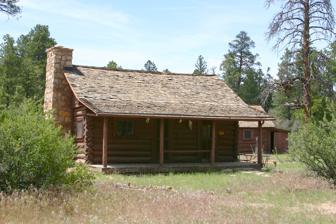
Building: Hull Cabin Historic District
Country: United States of America
Year built: 1890
Historic district in Arizona, United States United States historic place Hull Cabin Historic District U.S. National Register of Historic Places U.S. Historic district Hull Cabin Location in Arizona Show map of Arizona Location in United States Show map of the United States Nearest city Grand Canyon South Rim, Arizona Coordinates 35°58′4.9″N 111°56′46.23″W / 35.968028°N 111.9461750°W / 35.968028; -111.9461750 Area 35 acres (14 ha) Built 1890 ( 1890 ) Built by William Hull Architectural style Log Cabin NRHP reference No. 85003370 Added to NRHP October 23, 1985 The Hull Cabin was built in the late 1880s near the South Rim of the Grand Canyon by settler William Hull. The Hull family arrived in the area in 1880 and established a ranch in the area, raising sheep and building the Hull Tank, a large earth-banked reservoir for their stock. The Hulls branched out into prospecting and were among the first to take in tourists heading to the Grand Canyon. In 1893 the lands surrounding the Hull property were designated the Grand Canyon Forest Reserve . At some point after 1893 Hull left the area, and the cabins became property of the Department of the Interior . The cabin site was located near the somewhat boundary between Grand Canyon National Monument and Coconino National Forest , and at various times was considered to be within either property. However, on February 21, 1907 the cabin and its dependencies were transferred to Coconino National Forest, becoming the Hull Tank Ranger Station. In 1910 the cabin became the Hull Tank Ranger Station , the headquarters for Tusayan National Forest , which was created from Coconino. The forest managed the Grand Canyon area until the creation of the national park in 1919, working from the Hull Cabin in summer and from Anita, Arizona in the winter. Tusayan was incorporated into Kaibab National Forest in 1934., and the cabin became the headquarters of the Tusayan District until 1940, when operations were moved to the Moqui Ranger Station near Tusayan . The cabin's rear extension was added at that time, and probably the stone living room chimney. A 1950 proposal was advanced to include the area around the Hull Cabin in Grand Canyon National Park , but the idea was never pursued. Description Interior of the Hull Cabin The small historic district includes the Hull Cabin, a storage cabin, a barn, a root cellar, and the Hull Tank. The Hull Cabin is constructed of round Ponderosa pine logs, V-notched at the corners. In construction the cabin resembles the Buckey O'Neill Cabin at the South Rim. The cabin rests on a Coconino sandstone foundation. It measures 37 feet (11 m) by 27 feet (8.2 m), arranged in a main block with a shed-roofed porch along the front and a perpendicularly gabled ell extending to the rear. The front section comprises a kitchen and a living room, with the bedroom to the rear. The storage cabin measures 16 feet (4.9 m) by 18 feet (5.5 m), and is constructed to match the main cabin. It comprises a single concrete-floored room. A root cellar near the storage cabin has collapsed. The barn is a 22-foot (6.7 m) by 26-foot (7.9 m) dovetailed log structure on a sandstone slab foundation. The roof is corrugated metal and the floor is dirt. Hull Tank is located about 1,500 feet (460 m) to the southeast of the main cabin.  Built in 1888 by William and Philip Hull, it measures about 200 feet (61 m) square and is 14 feet (4.3 m) deep, impounded with earth embankments. The Hull Tank Lookout Tree is nearby. Present use The Hull Cabin has been renovated by the Forest Service in 1989-90 and may be rented by the public for overnight stays. It is close to the Grandview Lookout Tower , about 1 mile (1.6 km) from the South Rim at Grandview Point. The Hull Cabin Historic District was listed on the National Register of Historic Places on October 25, 1985. References